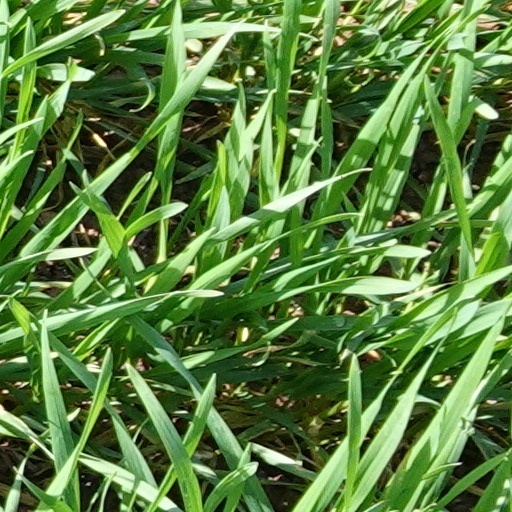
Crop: wheat